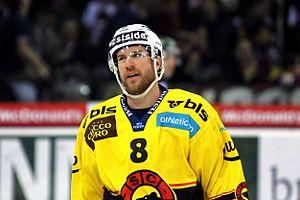
Derek Roy (B 8).